4th Parachute Brigade (United Kingdom)

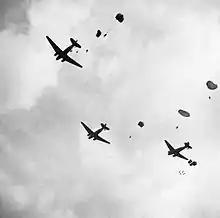
C-47 Dakotas and paratroops silhouetted against the sky as they descend.

Once the brigade arrived, many of the Germans around the drop zone withdrew or offered no further resistance. The first unit on the ground, 10 Para, attacked and destroyed the Dutch SS Wachbattalion while Brigadier Hackett personally captured ten Germans shortly after landing. When Hackett arrived at brigade headquarters, he was informed by Lieutenant-Colonel Mckenzie of the division's staff about the change in plans, explaining that 11 Para was to be detached from his brigade to support the push into Arnhem. At the same time the KOSB, until then responsible for defending the northern side of the landing grounds, were attached to 4th Parachute Brigade to replace 11 Para. Meanwhile, the KOSB still had to defend landing-zone 'L', to protect gliders arriving on day three. While Hackett formulated a new plan, Mckenzie returned to divisional headquarters, to be informed on his arrival that 60 German tanks were approaching Arnhem from the north. Transport aircraft passing over occupied channel ports had confirmed German suspicions of a second lift such that they were able to give their troops at Arnhem forty-five minutes advance notice of the allies' arrival. Prepared in advance for such an eventuality, a Waffen SS mobile unit had been dispatched towards the likely landing grounds.